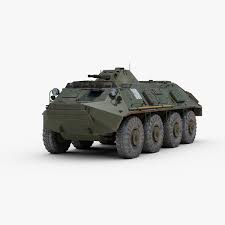
Label: BTR